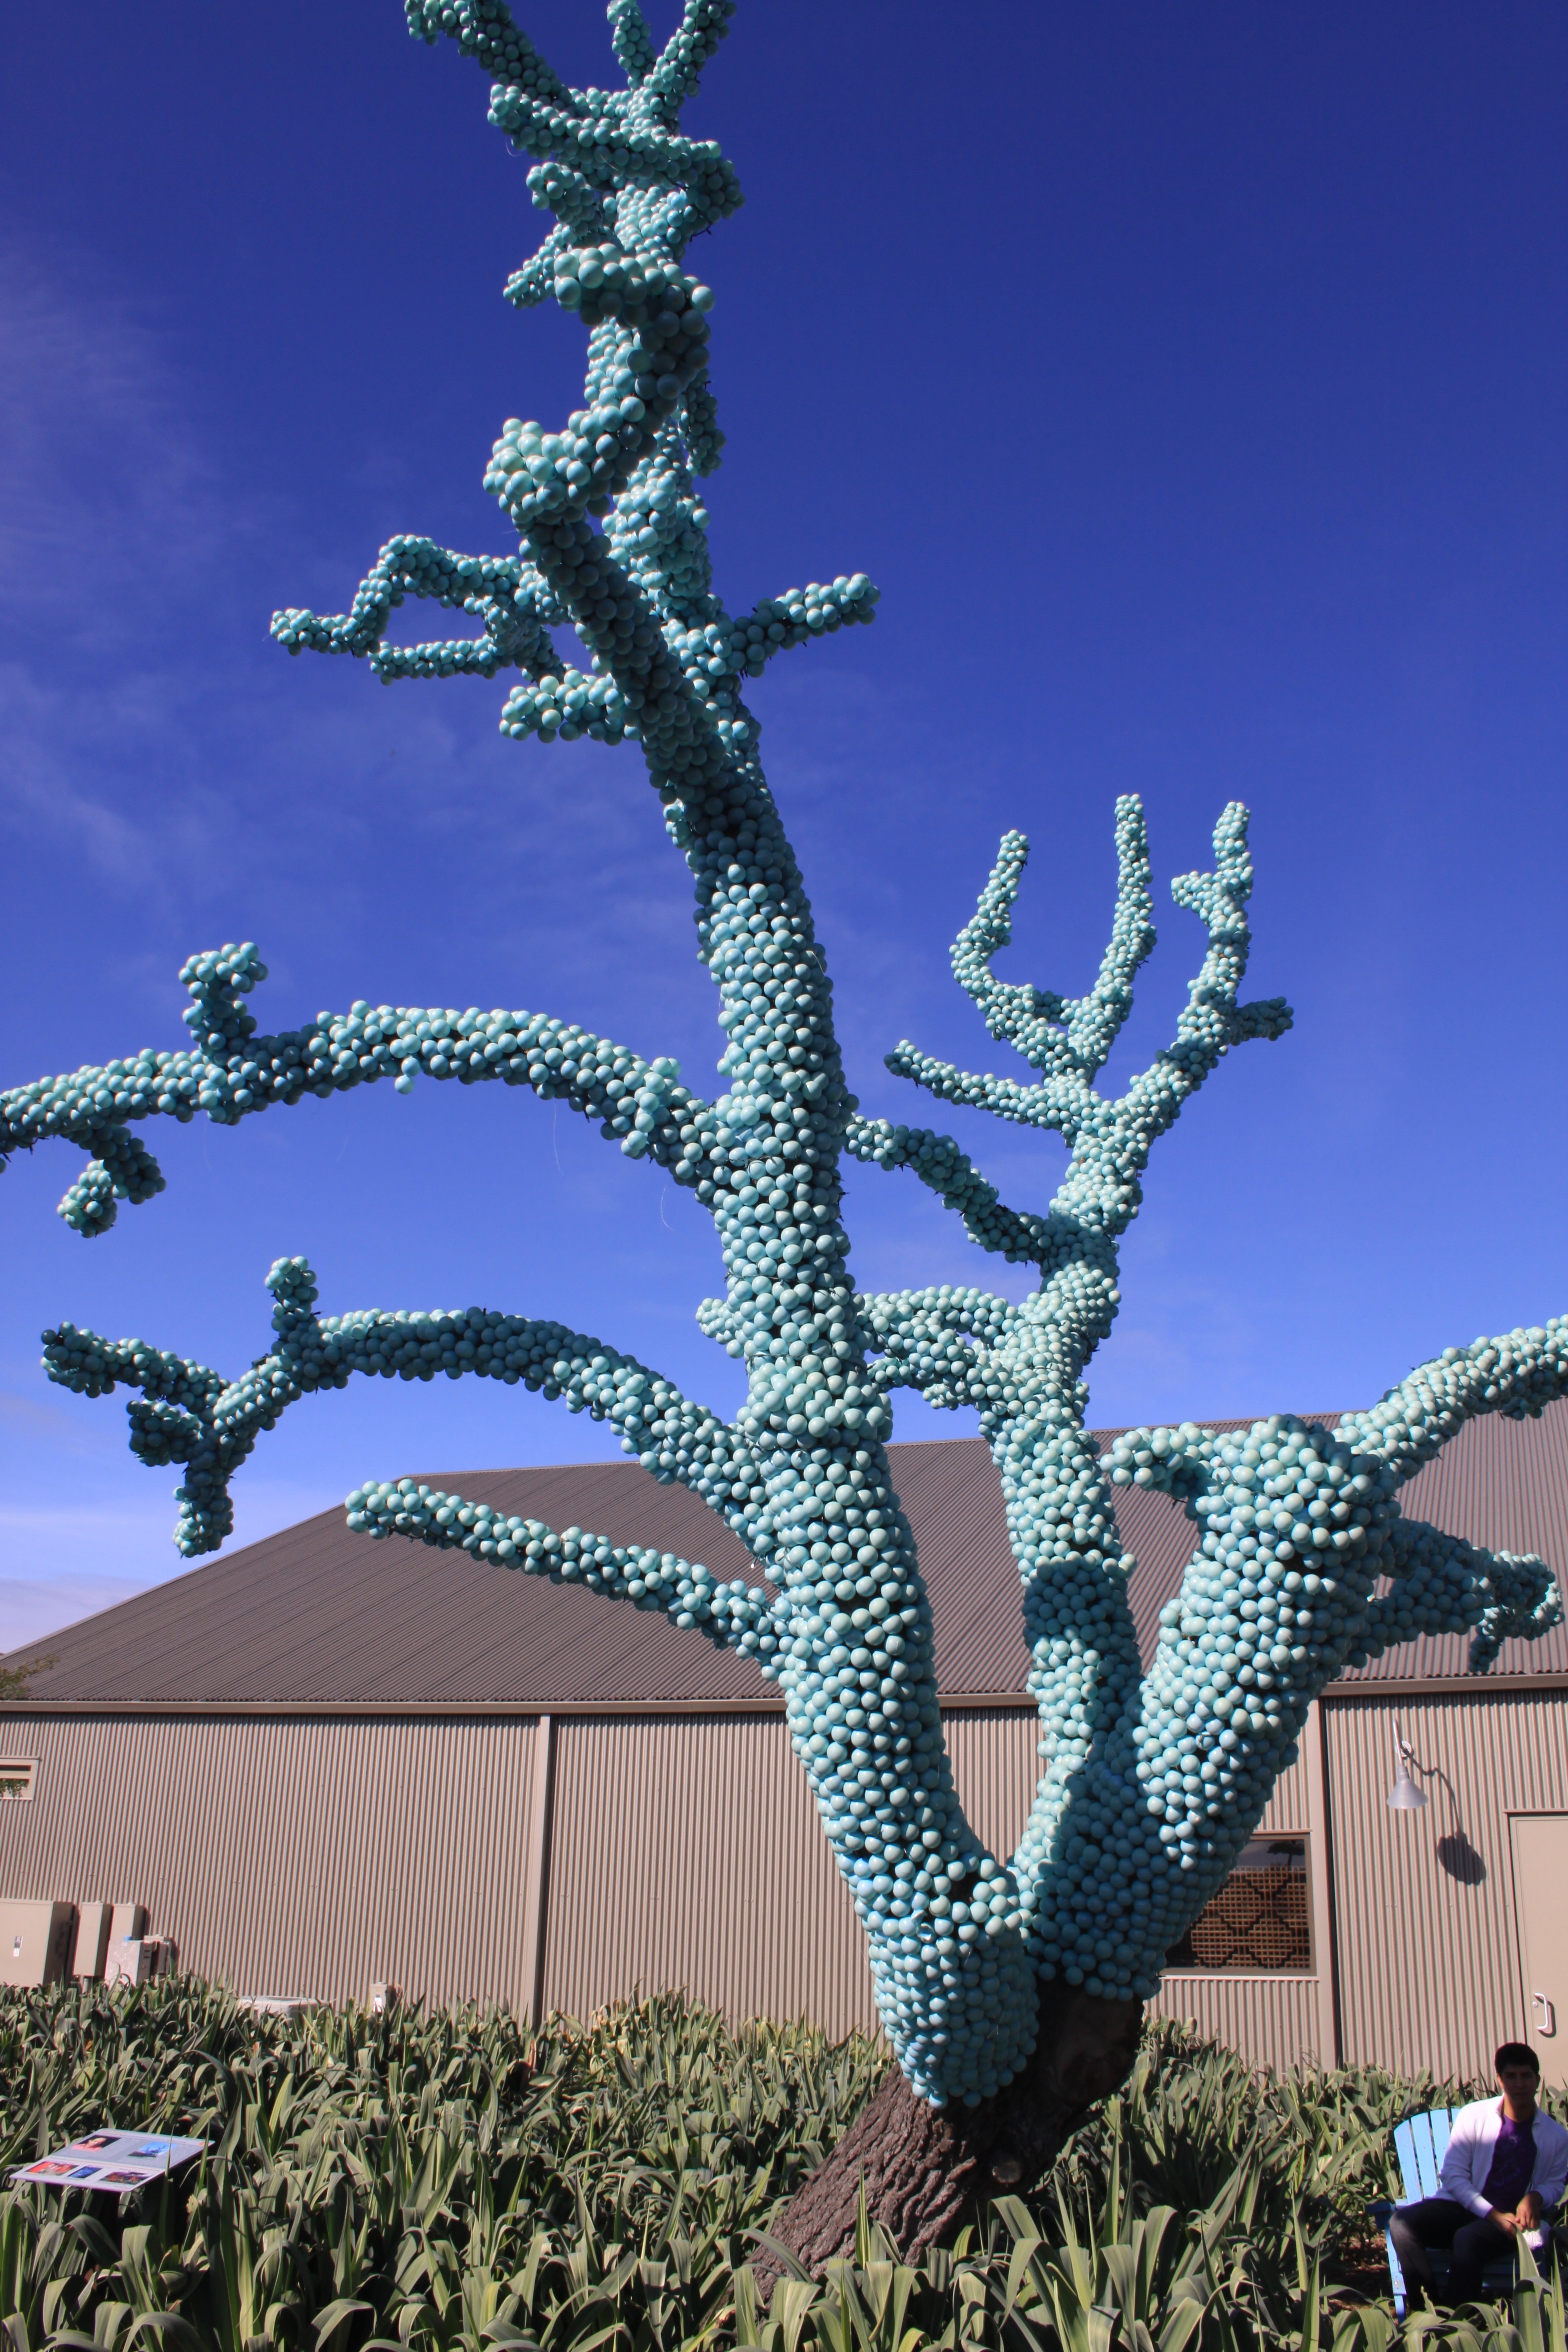
tree, plant, flower, flora, art, fake, artificial, blue balls, fake plastic tree